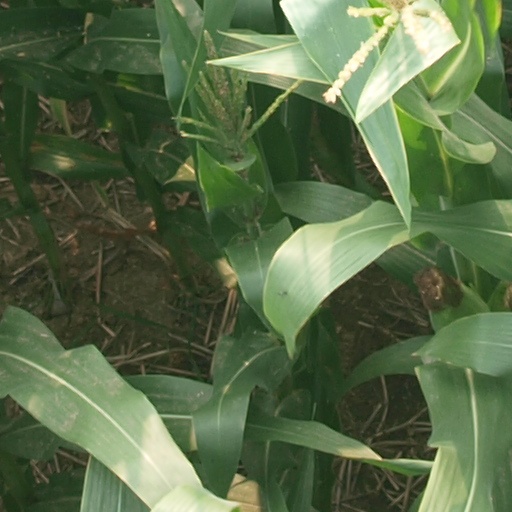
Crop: maize; corn